Montreal Metro

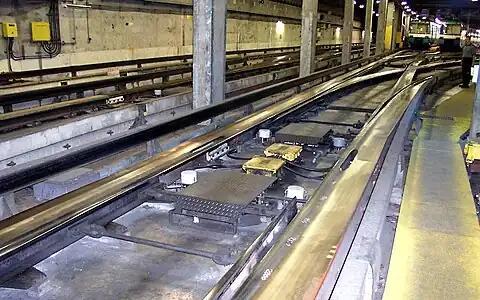
Switches use conventional points on the standard gauge track to guide trains. Rubber tires, rolling on concrete rollways, support the full weight of the trains as they go through switches. Guideways are provided in order to ensure there are no gaps in the electrical power supply.

The design of the Metro was heavily influenced by Montreal's winter conditions. Unlike other cities' subways, nearly all station entrances in Montreal are set back from the sidewalk and completely enclosed; usually in small, separate buildings or within building facades. They are equipped with swivelling "butterfly" doors meant to mitigate the wind caused by train movements that can make doors difficult to open. The entire system runs underground and some stations are directly connected to buildings, making the Metro an integral part of Montreal's Underground City.